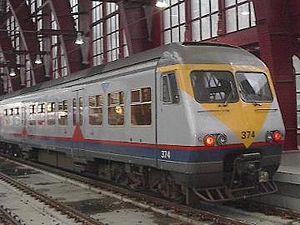
Liste du matériel roulant de la Société nationale des chemins de fer belges
Le mot InterRegion désigne une catégorie de trains utilisés dans différents pays d'Europe. Le terme désigne un train rapide qui relie différentes régions mais plus lentement qu'un InterCity.